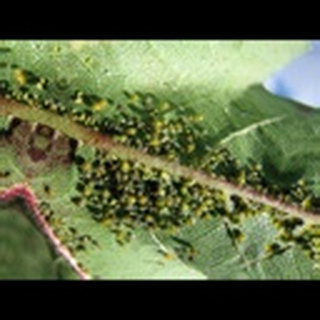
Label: cotton_aphids